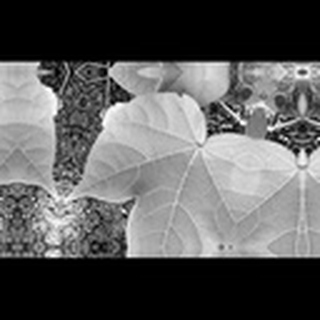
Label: healthy_cotton